Kingdom of Maryul

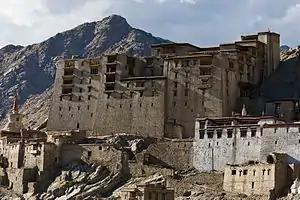
The Leh Palace, built circa 1600 by Sengge Namgyal.

In 1460, the Namgyal dynasty was established. According to the "Ladakh Chronicles", the warlike Lhachen Bhagan formed an alliance with the people of Leh and dethroned the Maryul king Blo-gros-mc-og-ldan and his brothers drun-pa A-li and Slab-bstan-dar-rgyas.